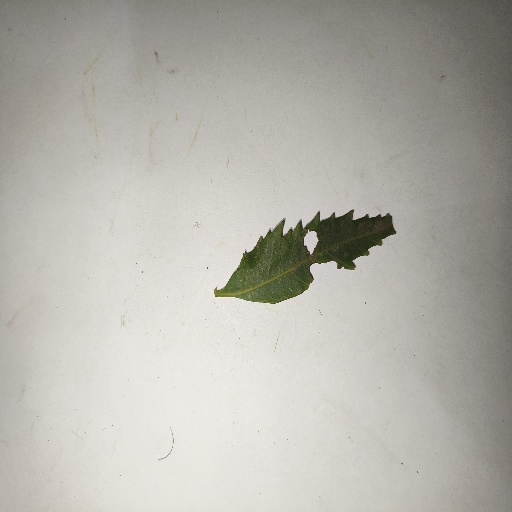
Species: Neem
Leaf condition: Shot Hole Leaf